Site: brandenburg
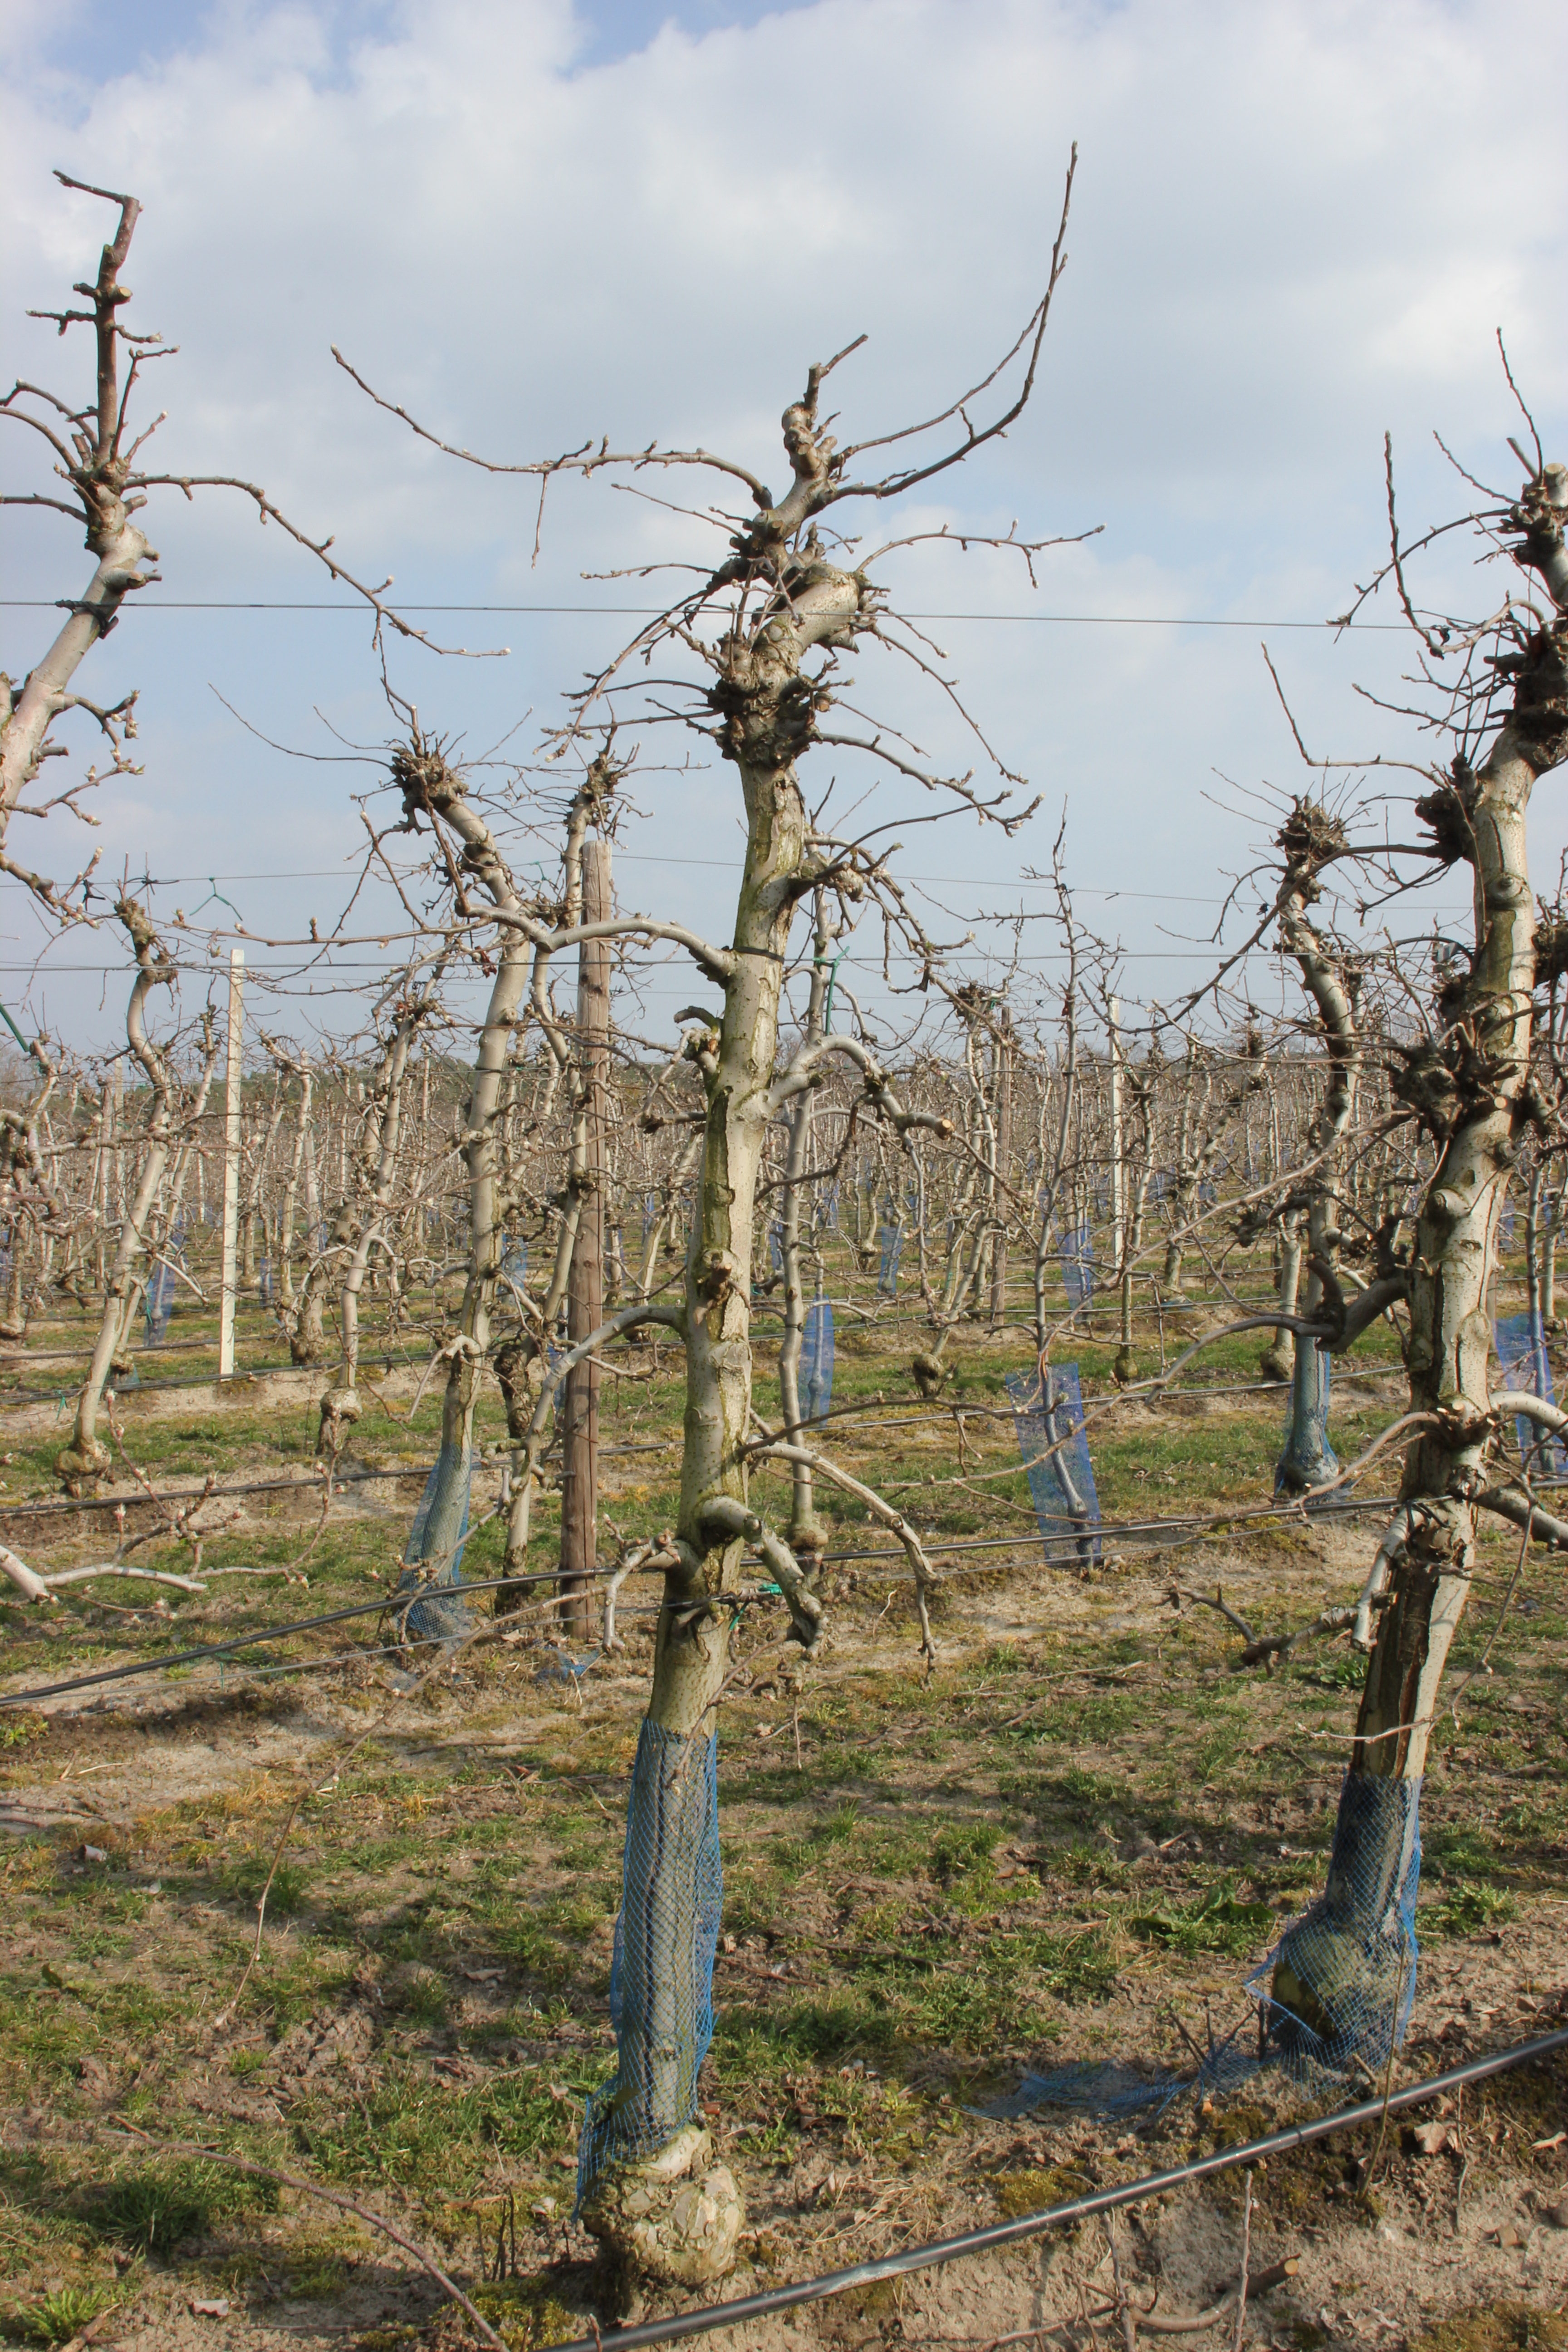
Growth stage (BBCH 03): Bud development